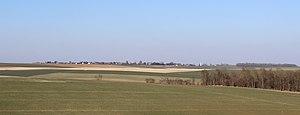
Panorama depuis la route de Bernot.
Fontaine-Notre-Dame est une commune française située dans le département de l'Aisne, en région Hauts-de-France.